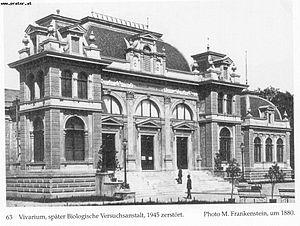
Paul Kammerer, né le 17 août 1880 à Vienne, mort le 23 septembre 1926 à Puchberg am Schneeberg, est un biologiste et zoologiste autrichien.